Harvard College

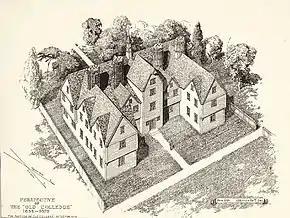
Harvard College's first building, as imagined by historian Samuel Eliot Morison

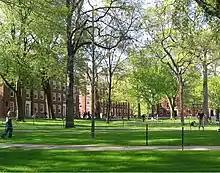
Harvard College's freshman dormitories in Harvard Yard

Harvard College was founded in 1636 by vote of the Great and General Court of the Massachusetts Bay Colony. Two years later, the college became home to North America's first known printing press, carried by the ship . In 1639 the college (heretofore unnamed) was named Harvard College in honor of deceased Charlestown minister John Harvard (1607–1638) who had bequeathed to the school his entire library and half of his monetary estate.